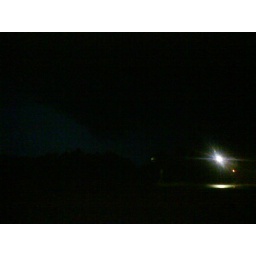
wall cloud pictures by green top barbeque